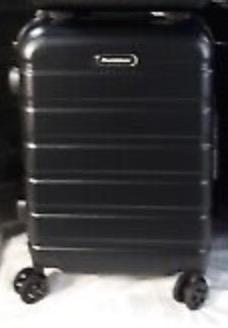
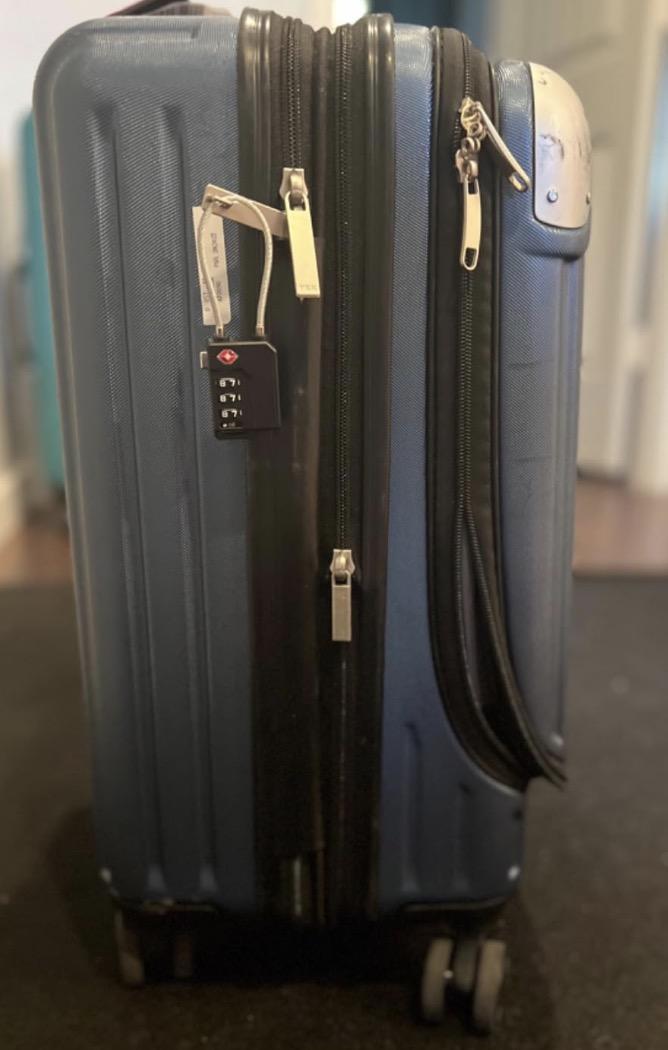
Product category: items_tea
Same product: no